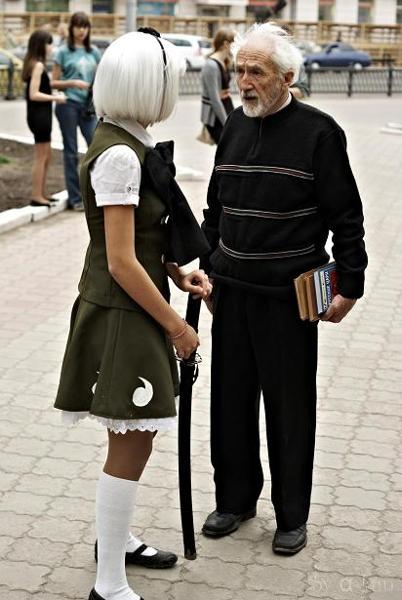
回答: 妖忌が見つかった